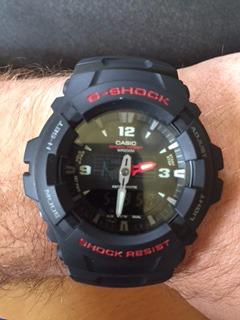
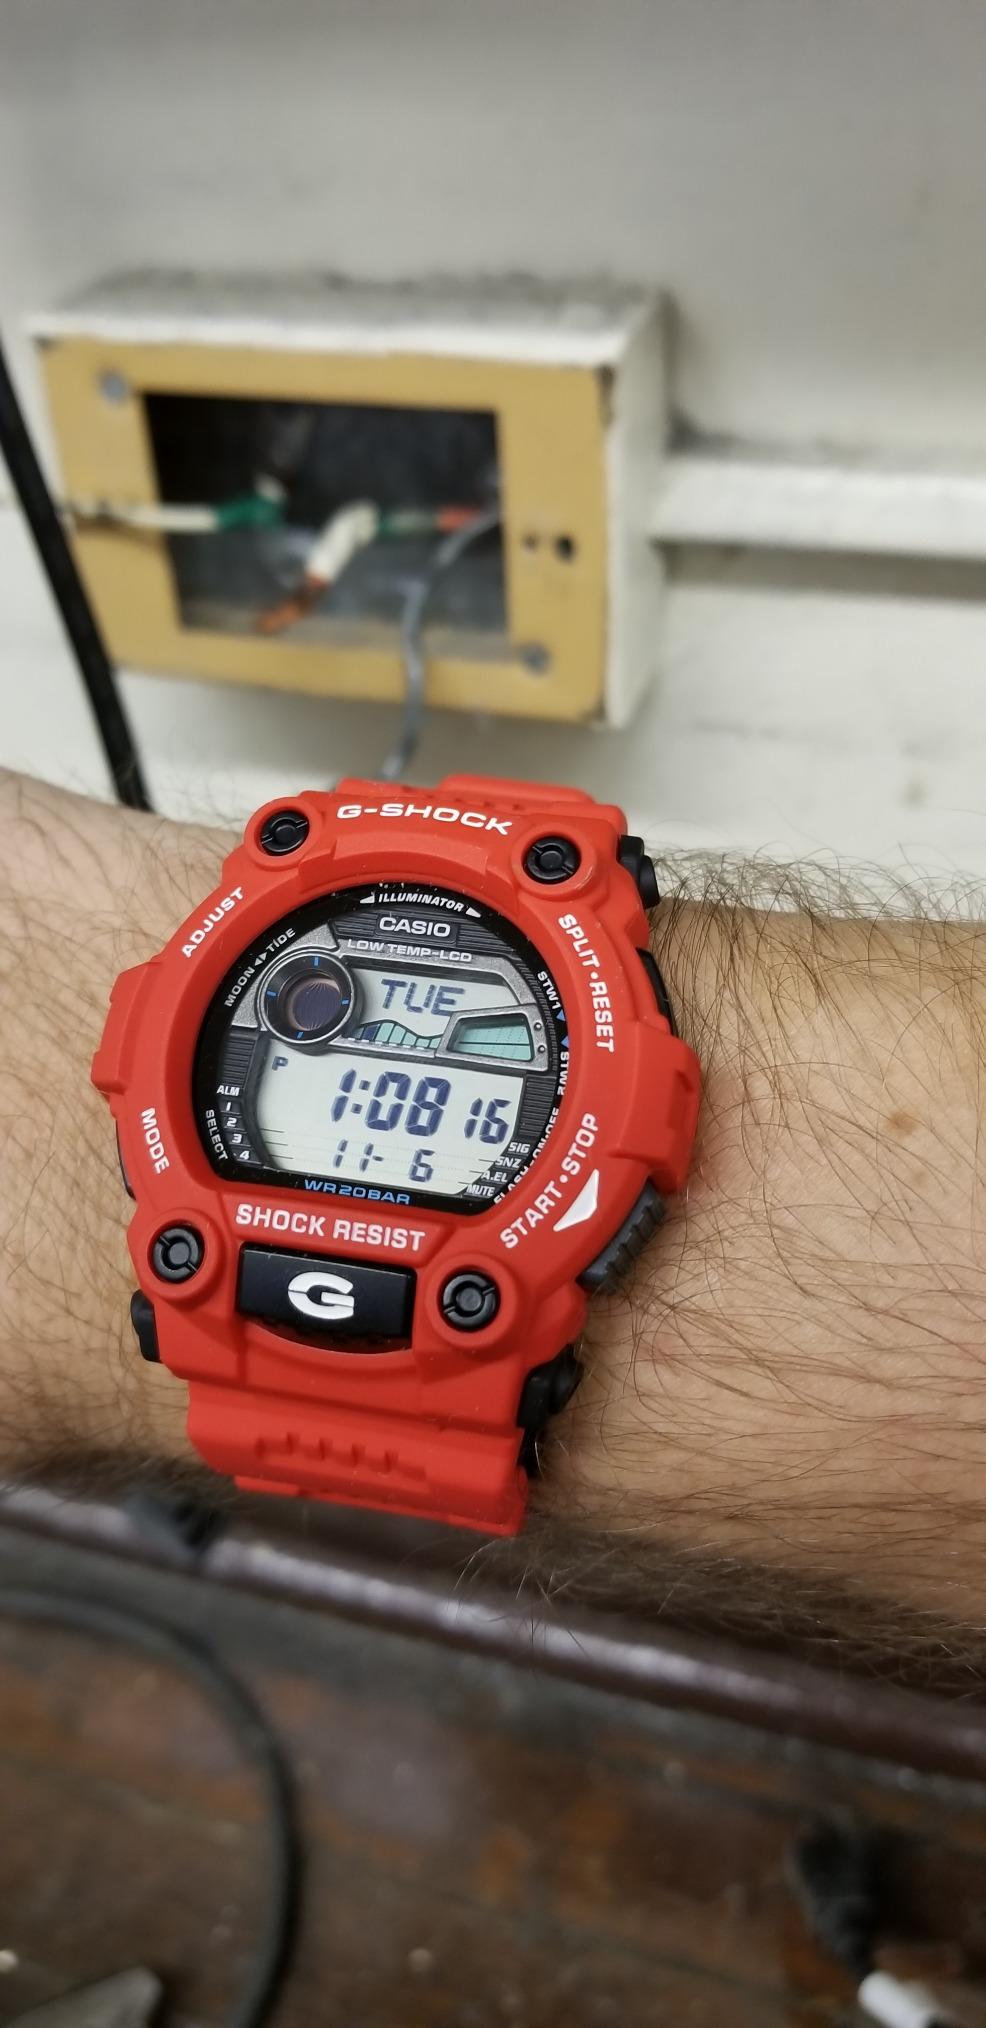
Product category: accessories_watch
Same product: no